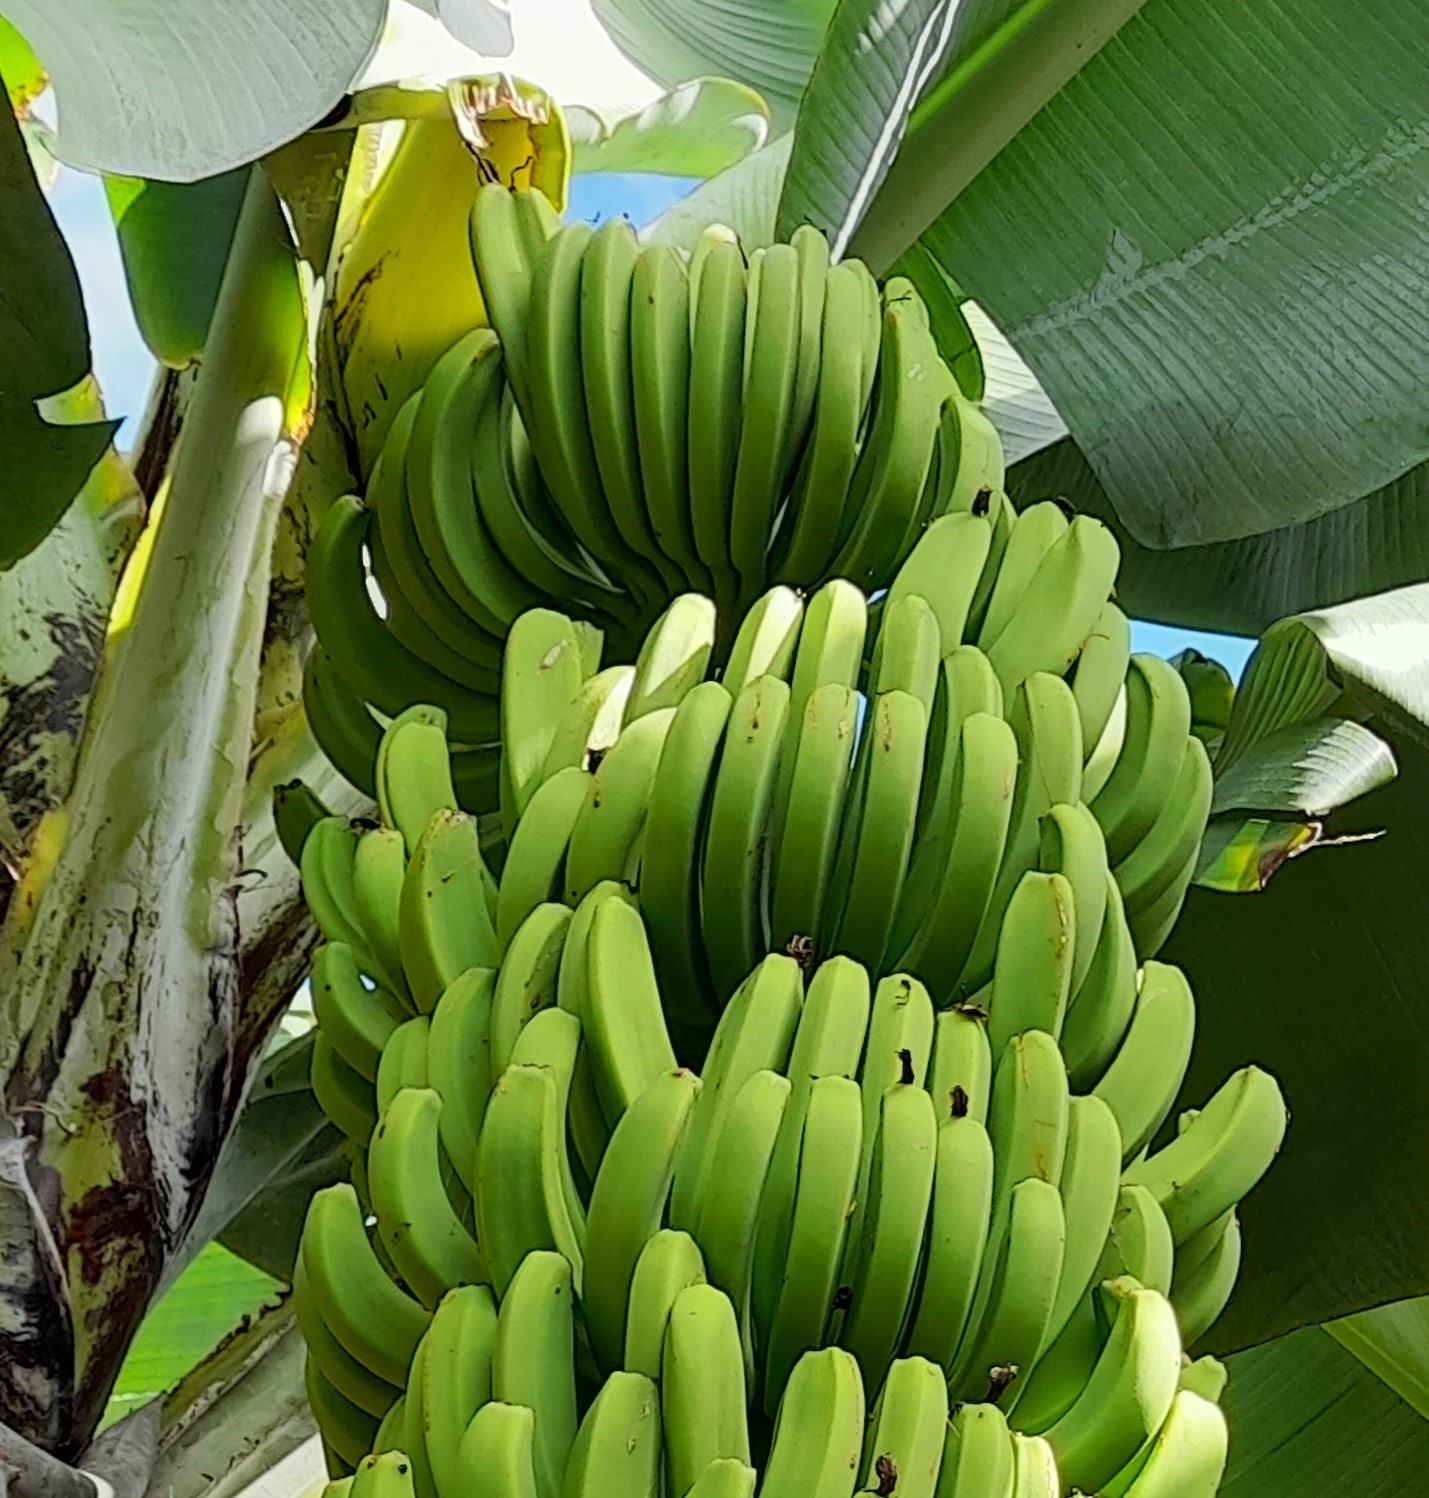
Label: Keep